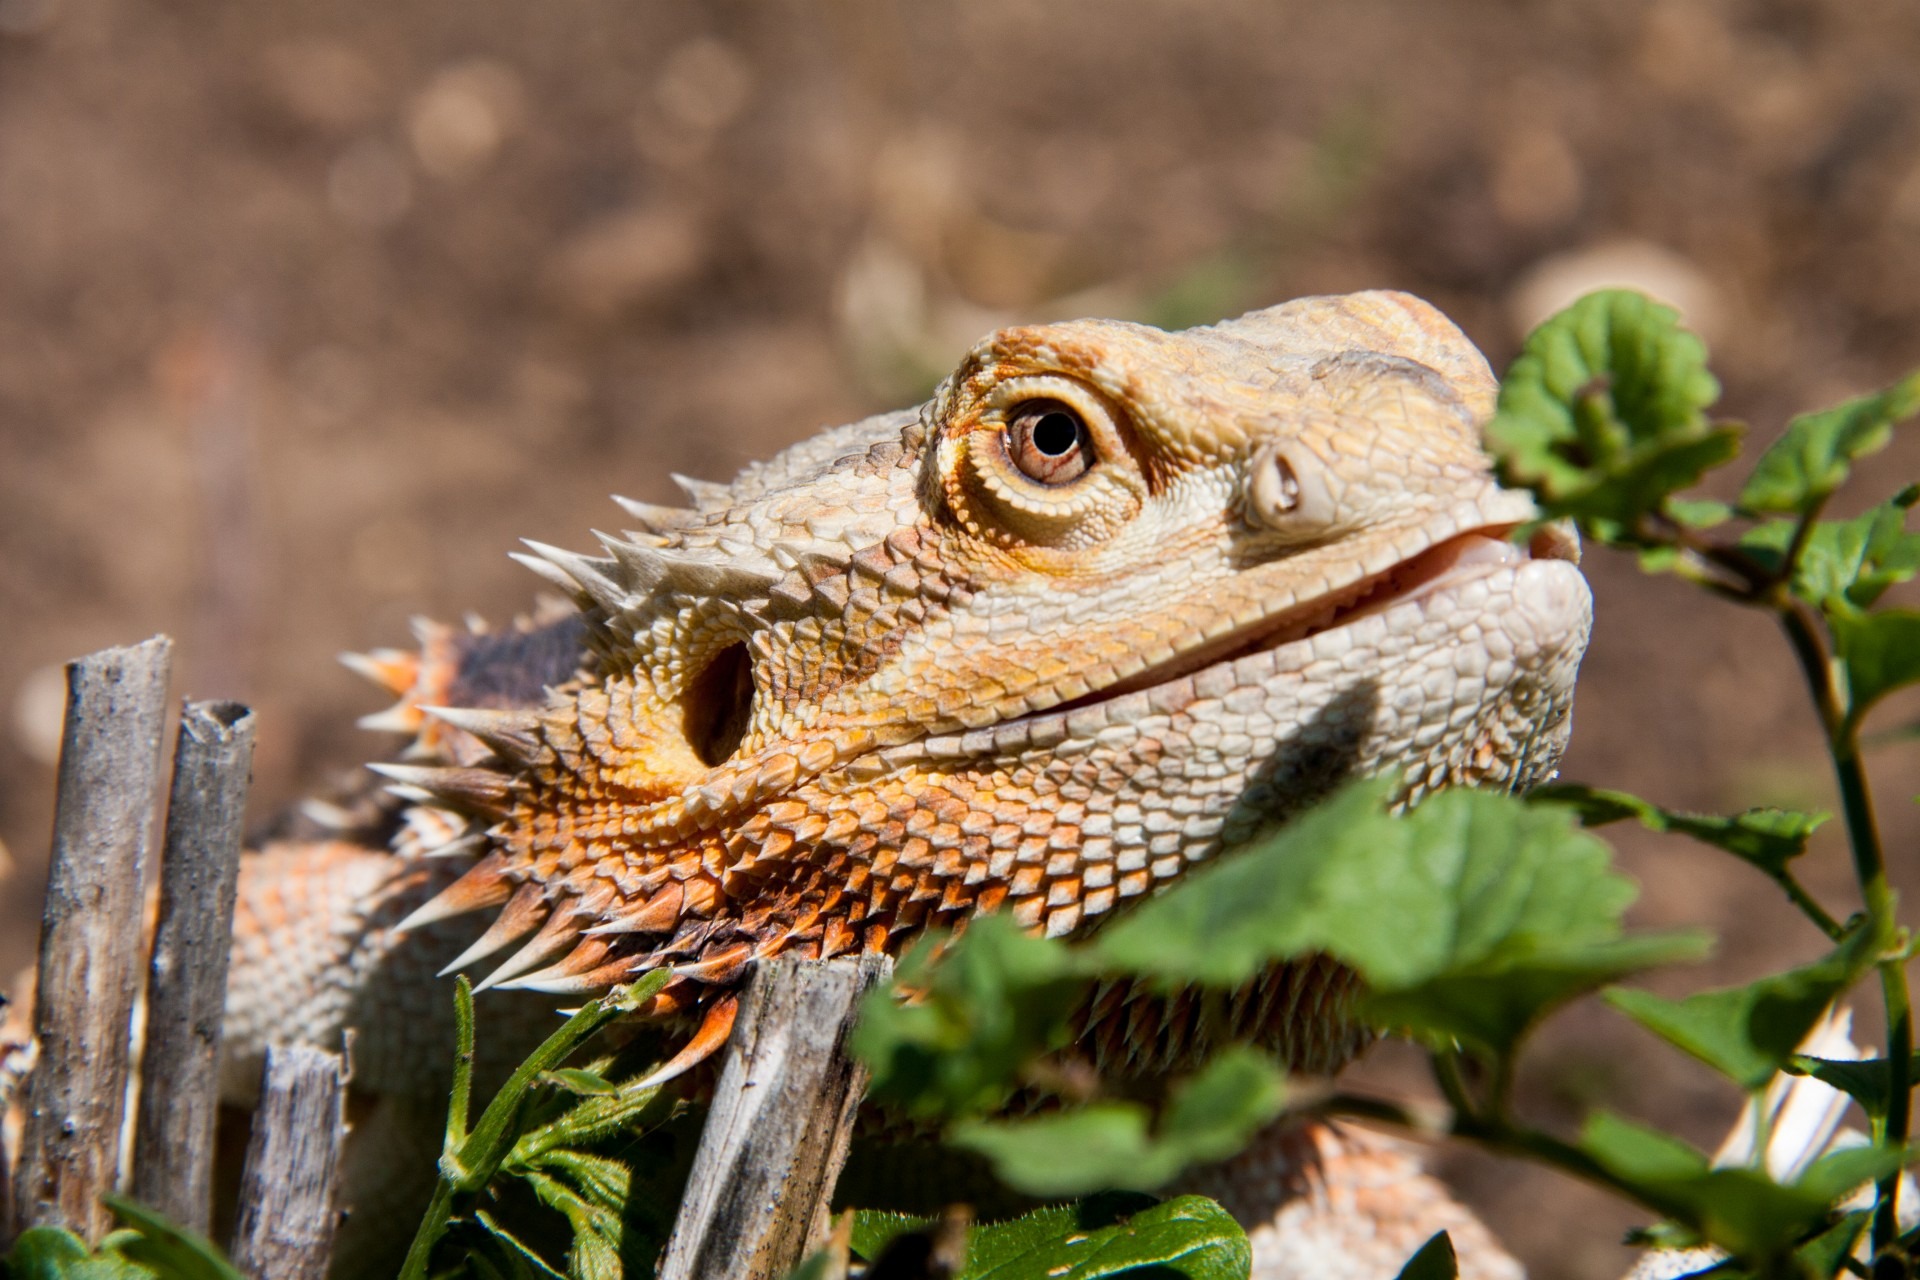
nature, wilderness, flower, animal, wildlife, wild, environment, peaceful, toad, reptile, iguana, fauna, lizard, bearded dragon, close up, outdoors, zoology, vertebrate, creature, dragon, species, macro photography, bearded, agamidae, scaled reptile